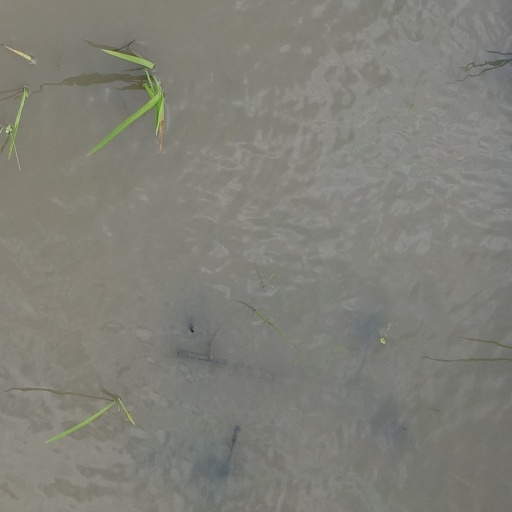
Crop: rice